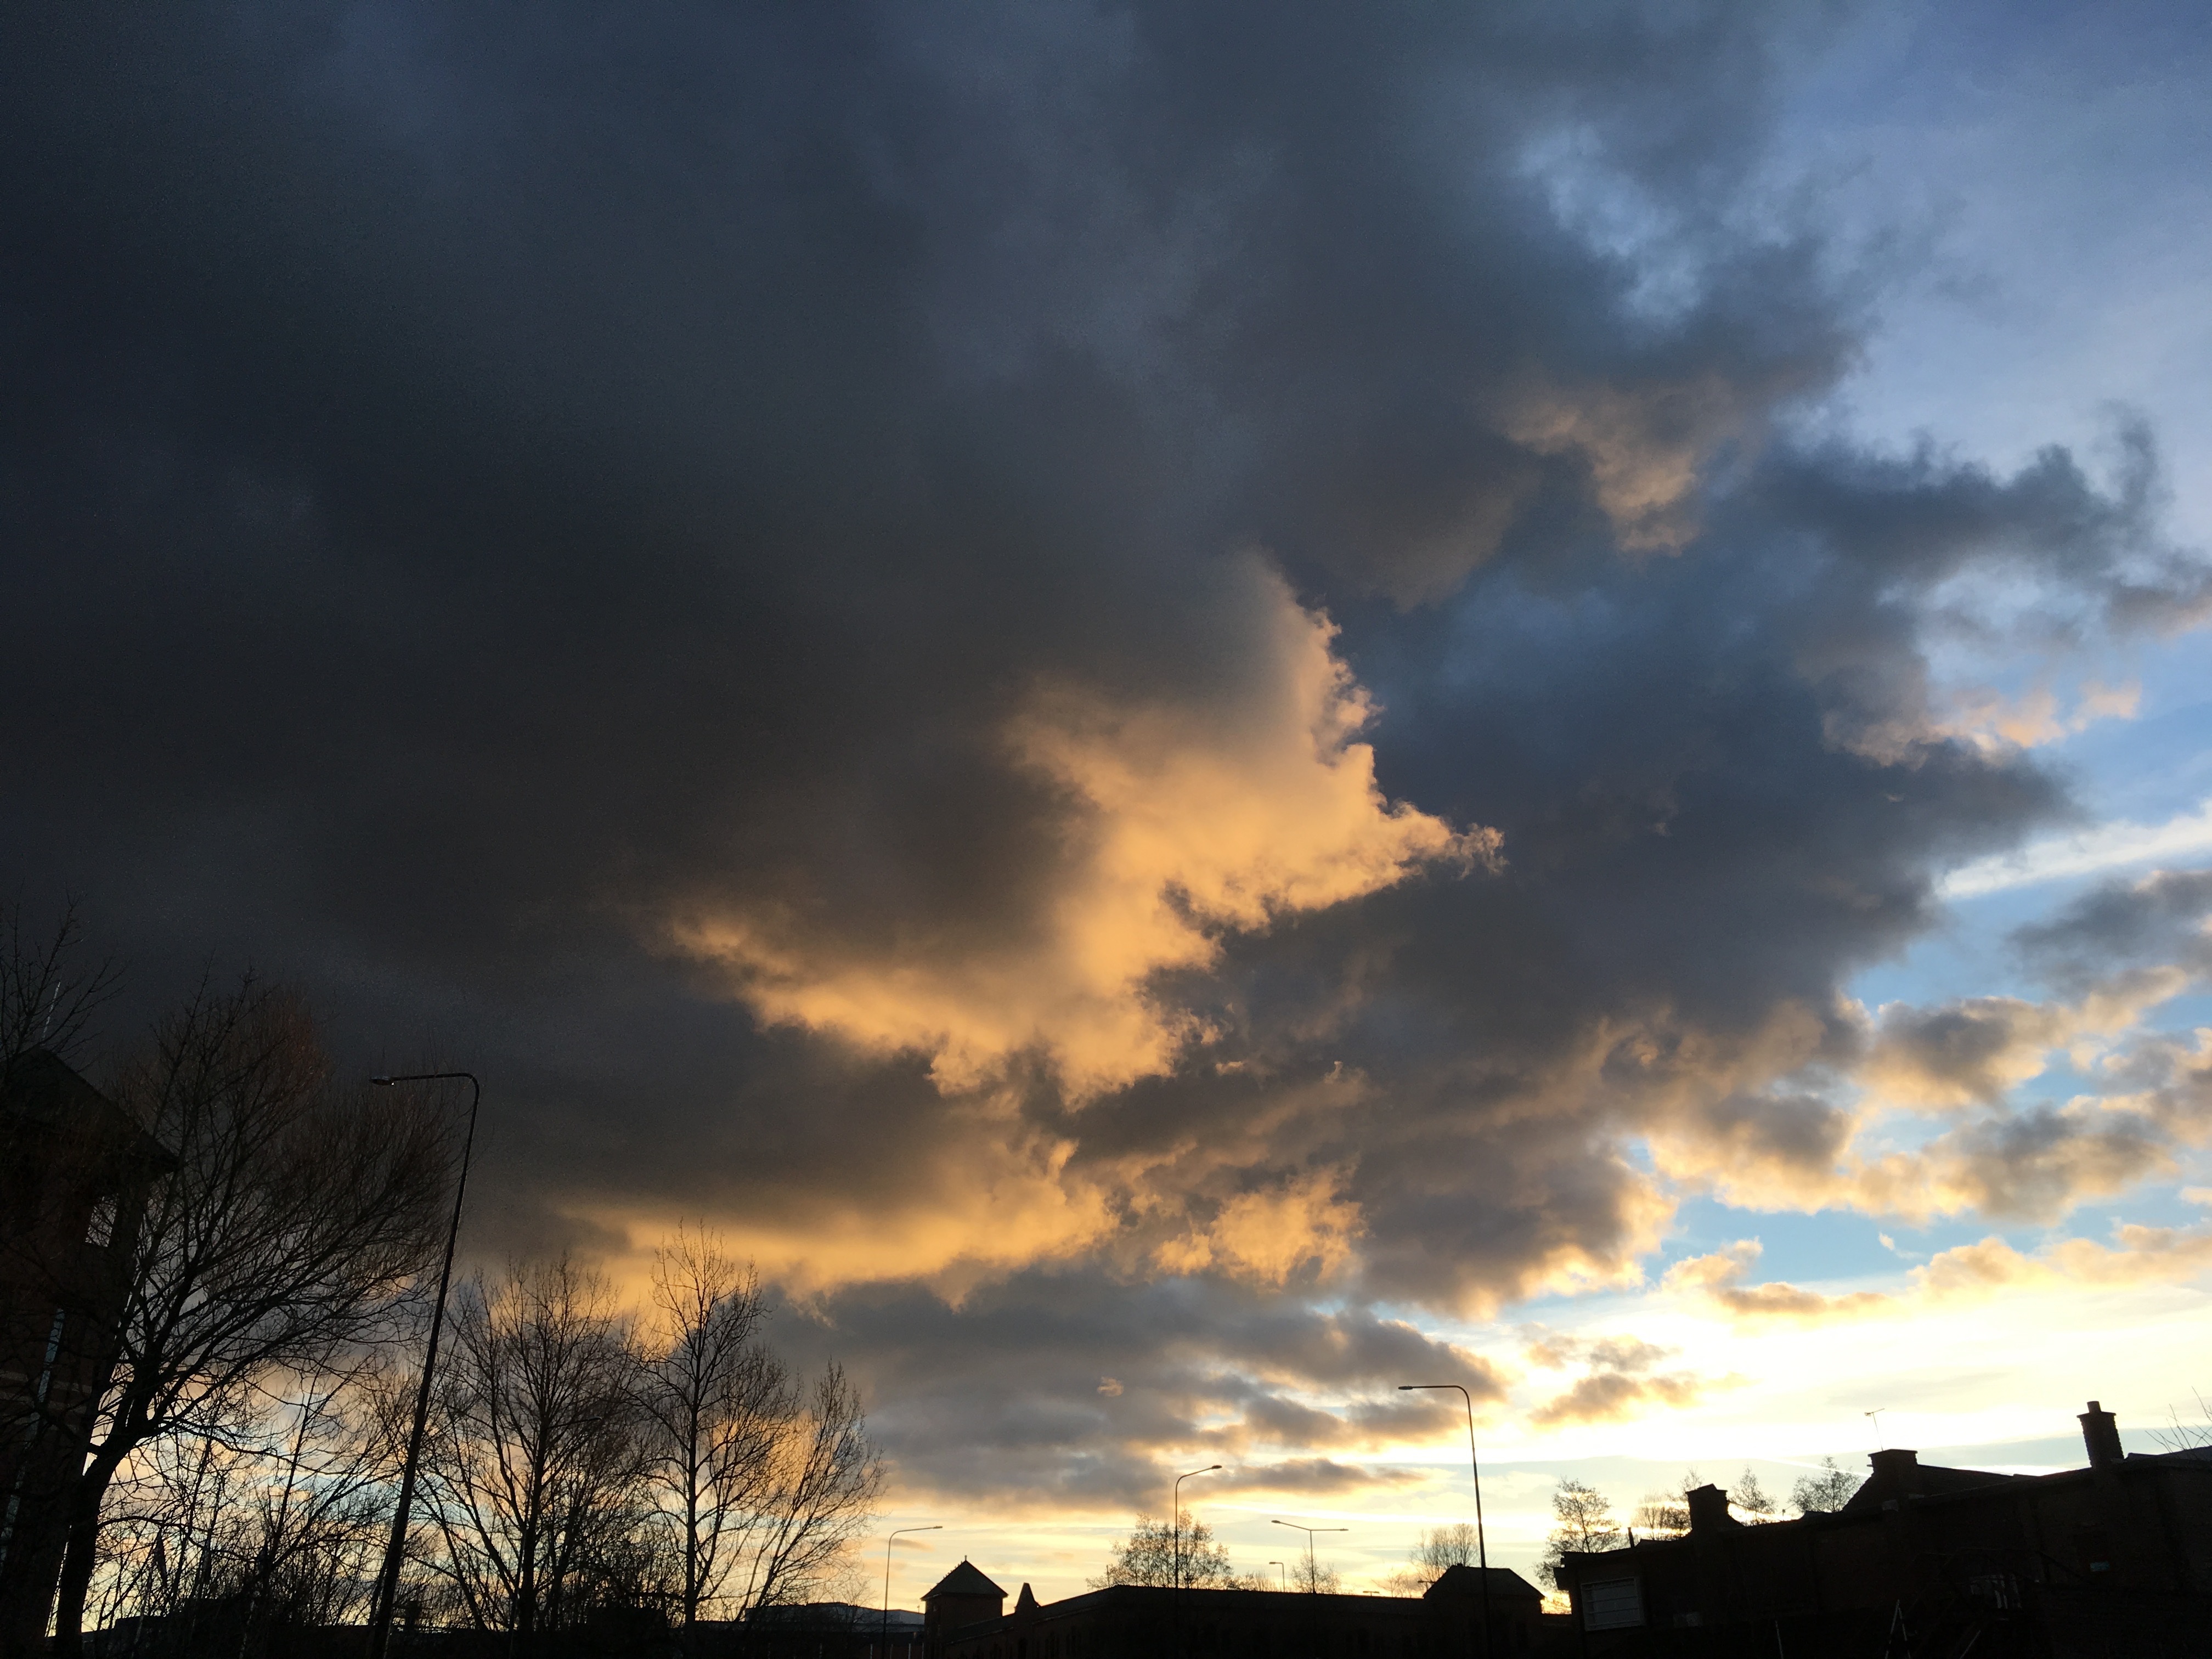
cloud, sky, sun, sunrise, sunset, sunlight, morning, dawn, atmosphere, dusk, evening, darkness, afterglow, meteorological phenomenon, red sky at morning